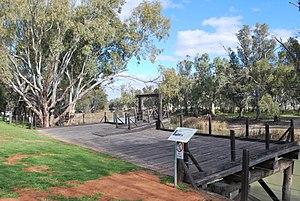
Moulamein est le plus ancien village de la Riverina en Nouvelle-Galles du Sud en Australie.